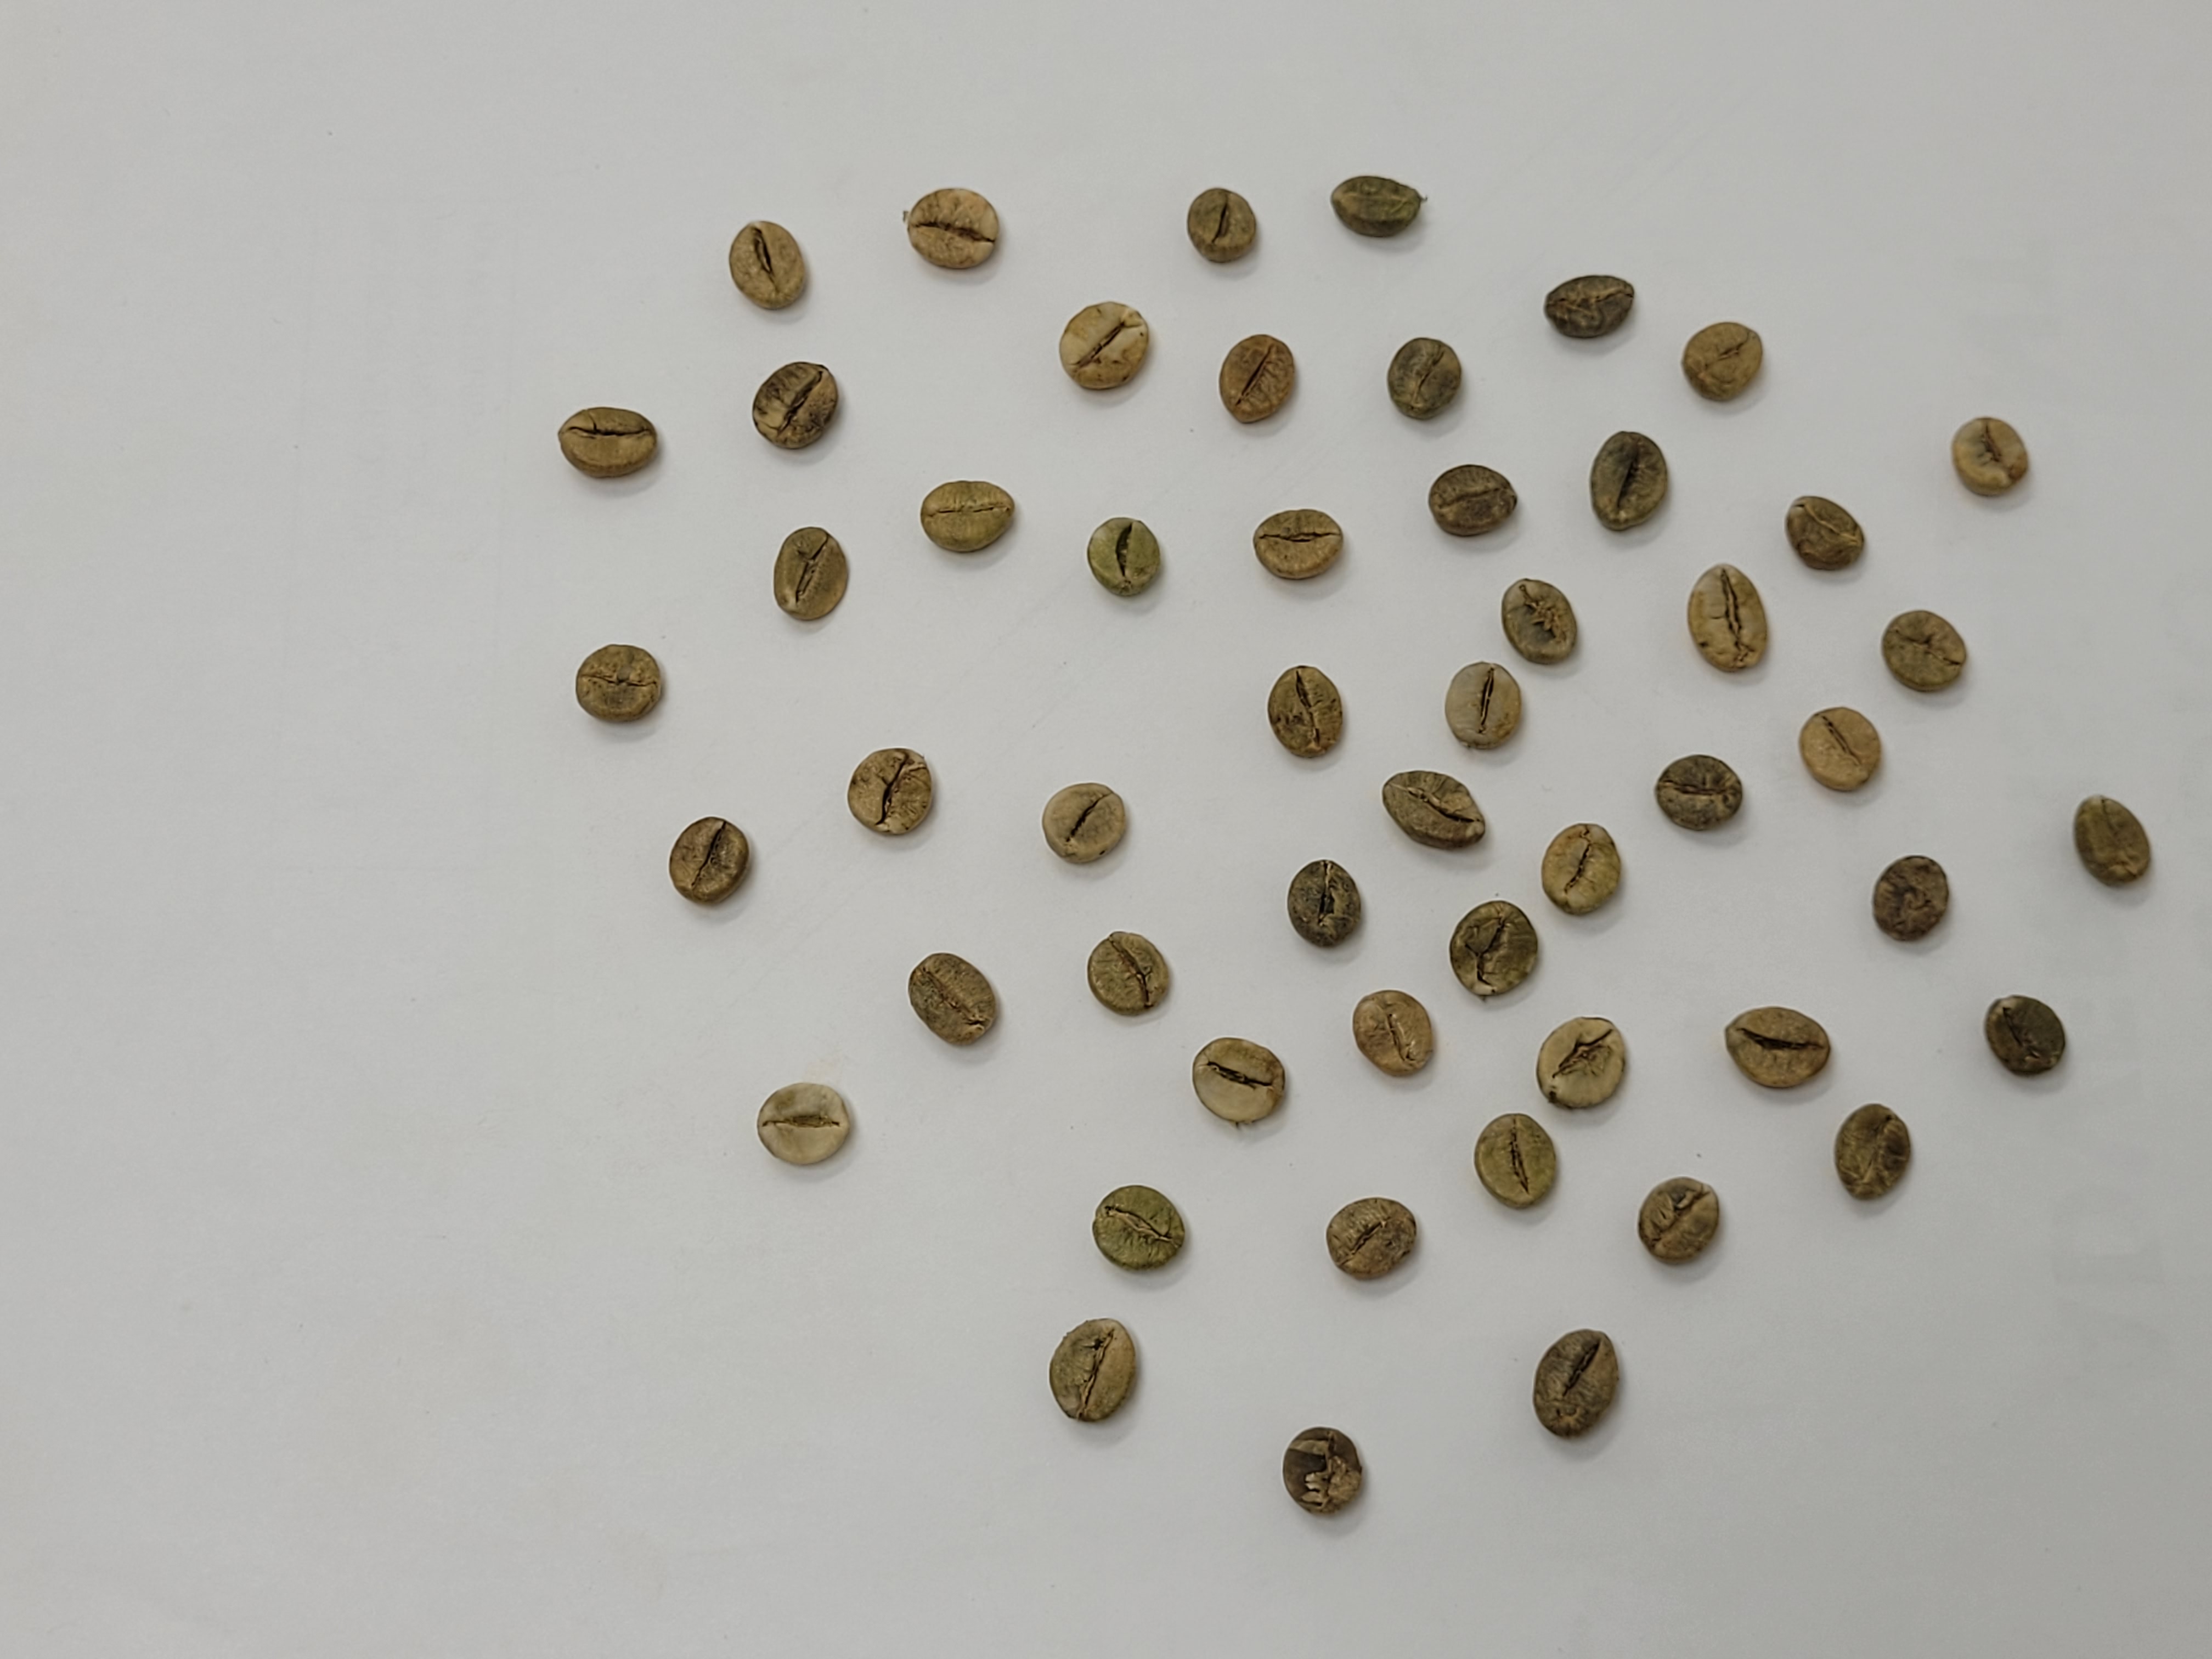
Coffee bean quality grade: AAA